Iringal

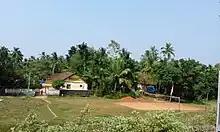
Subramanya School

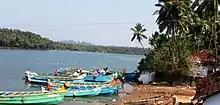
Moorad Jetty

The famous son of Iringal, Kunjali Marakkar, went on to become the trusted admiral and commanded the Zamorin's fleet and thwarted the efforts of Portuguese vessels trying their best to make a landing on the Kerala coast. The birthplace of this valiant admiral of the Zamorin is situated on the southern bank of the Mooradi River. Today, Keralites remember his valor and selfless service rendered for his motherland with a lot of reverence. The Department of Archaeology took over his birthplace to preserve it and to provide future generations the opportunity to pay their respects to one of Kerala's valiant sons.